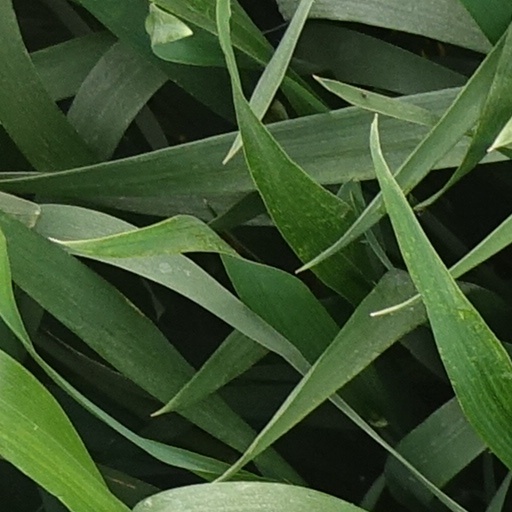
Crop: wheat